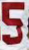
Number: 5